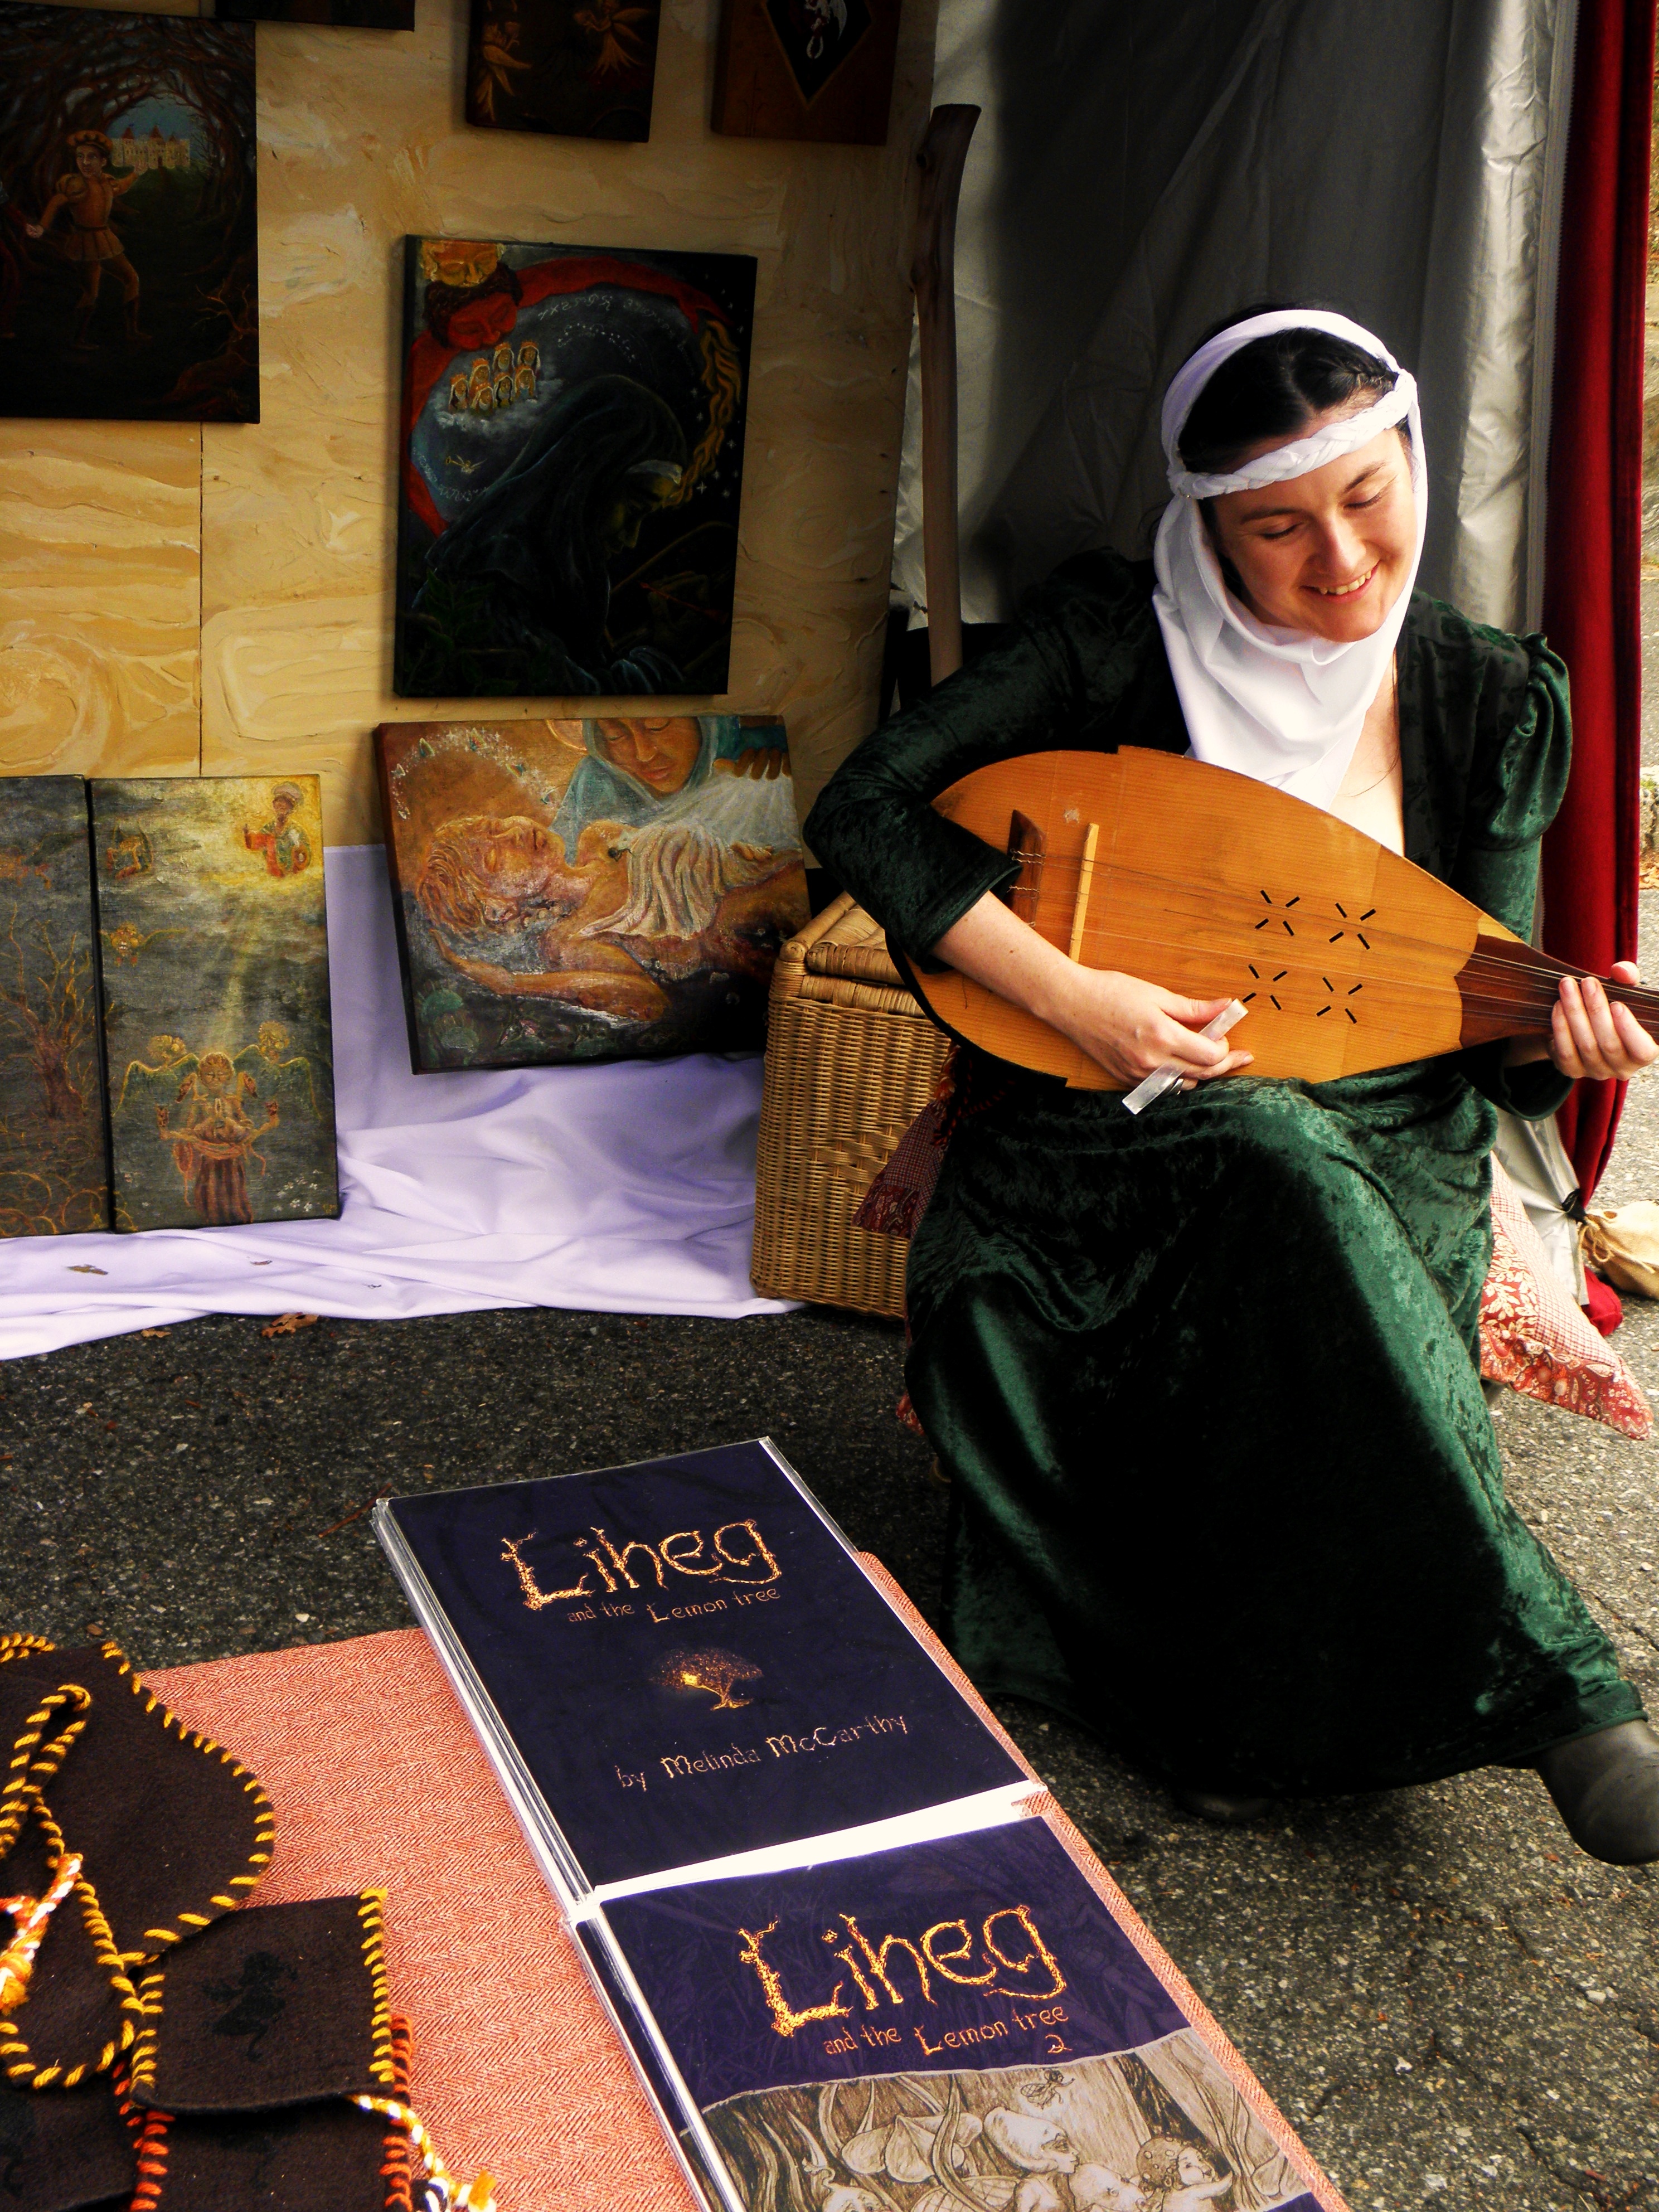
woman, religion, tradition, lute player, ren fair, young medieval girl, young artist